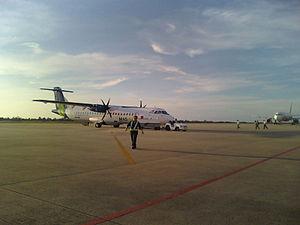
MASwings Sdn. Berhad ou MASwings, est une filiale de la compagnie nationale de Malaisie Malaysia Airlines spécialisée dans la desserte de Bornéo. Lancée en octobre 2007, elle a repris le service aérien rural dans les provinces de Sabah et Sarawak précédemment assuré par FlyAsianXpress. Elle est basée à l'aéroport Jalan de Miri.